Frederick Bovill

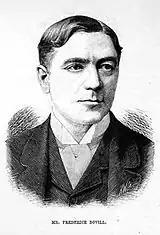
Frederick Bovill in 1885

Frederick Anderson Bovill (6 August 1860 – 16 November 1933) was an English operatic baritone of the late Victorian era and a pickle merchant. In his short operatic career, he created the roles of Pish-Tush in Gilbert and Sullivan's comic opera hit "The Mikado" (1885) and the Squire in Sullivan's romantic opera "Ivanhoe" (1891). From 1887 to 1889 Bovill toured the British provinces with J. W. Turner's English Opera Company. His last sustained role was in "La Basoche" (1881–1882).